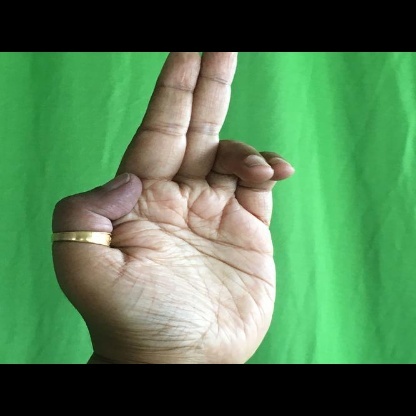
Mudra: Ardhapathaka